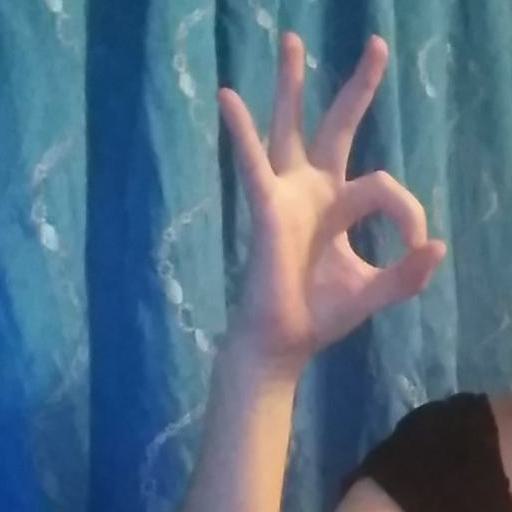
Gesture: ok